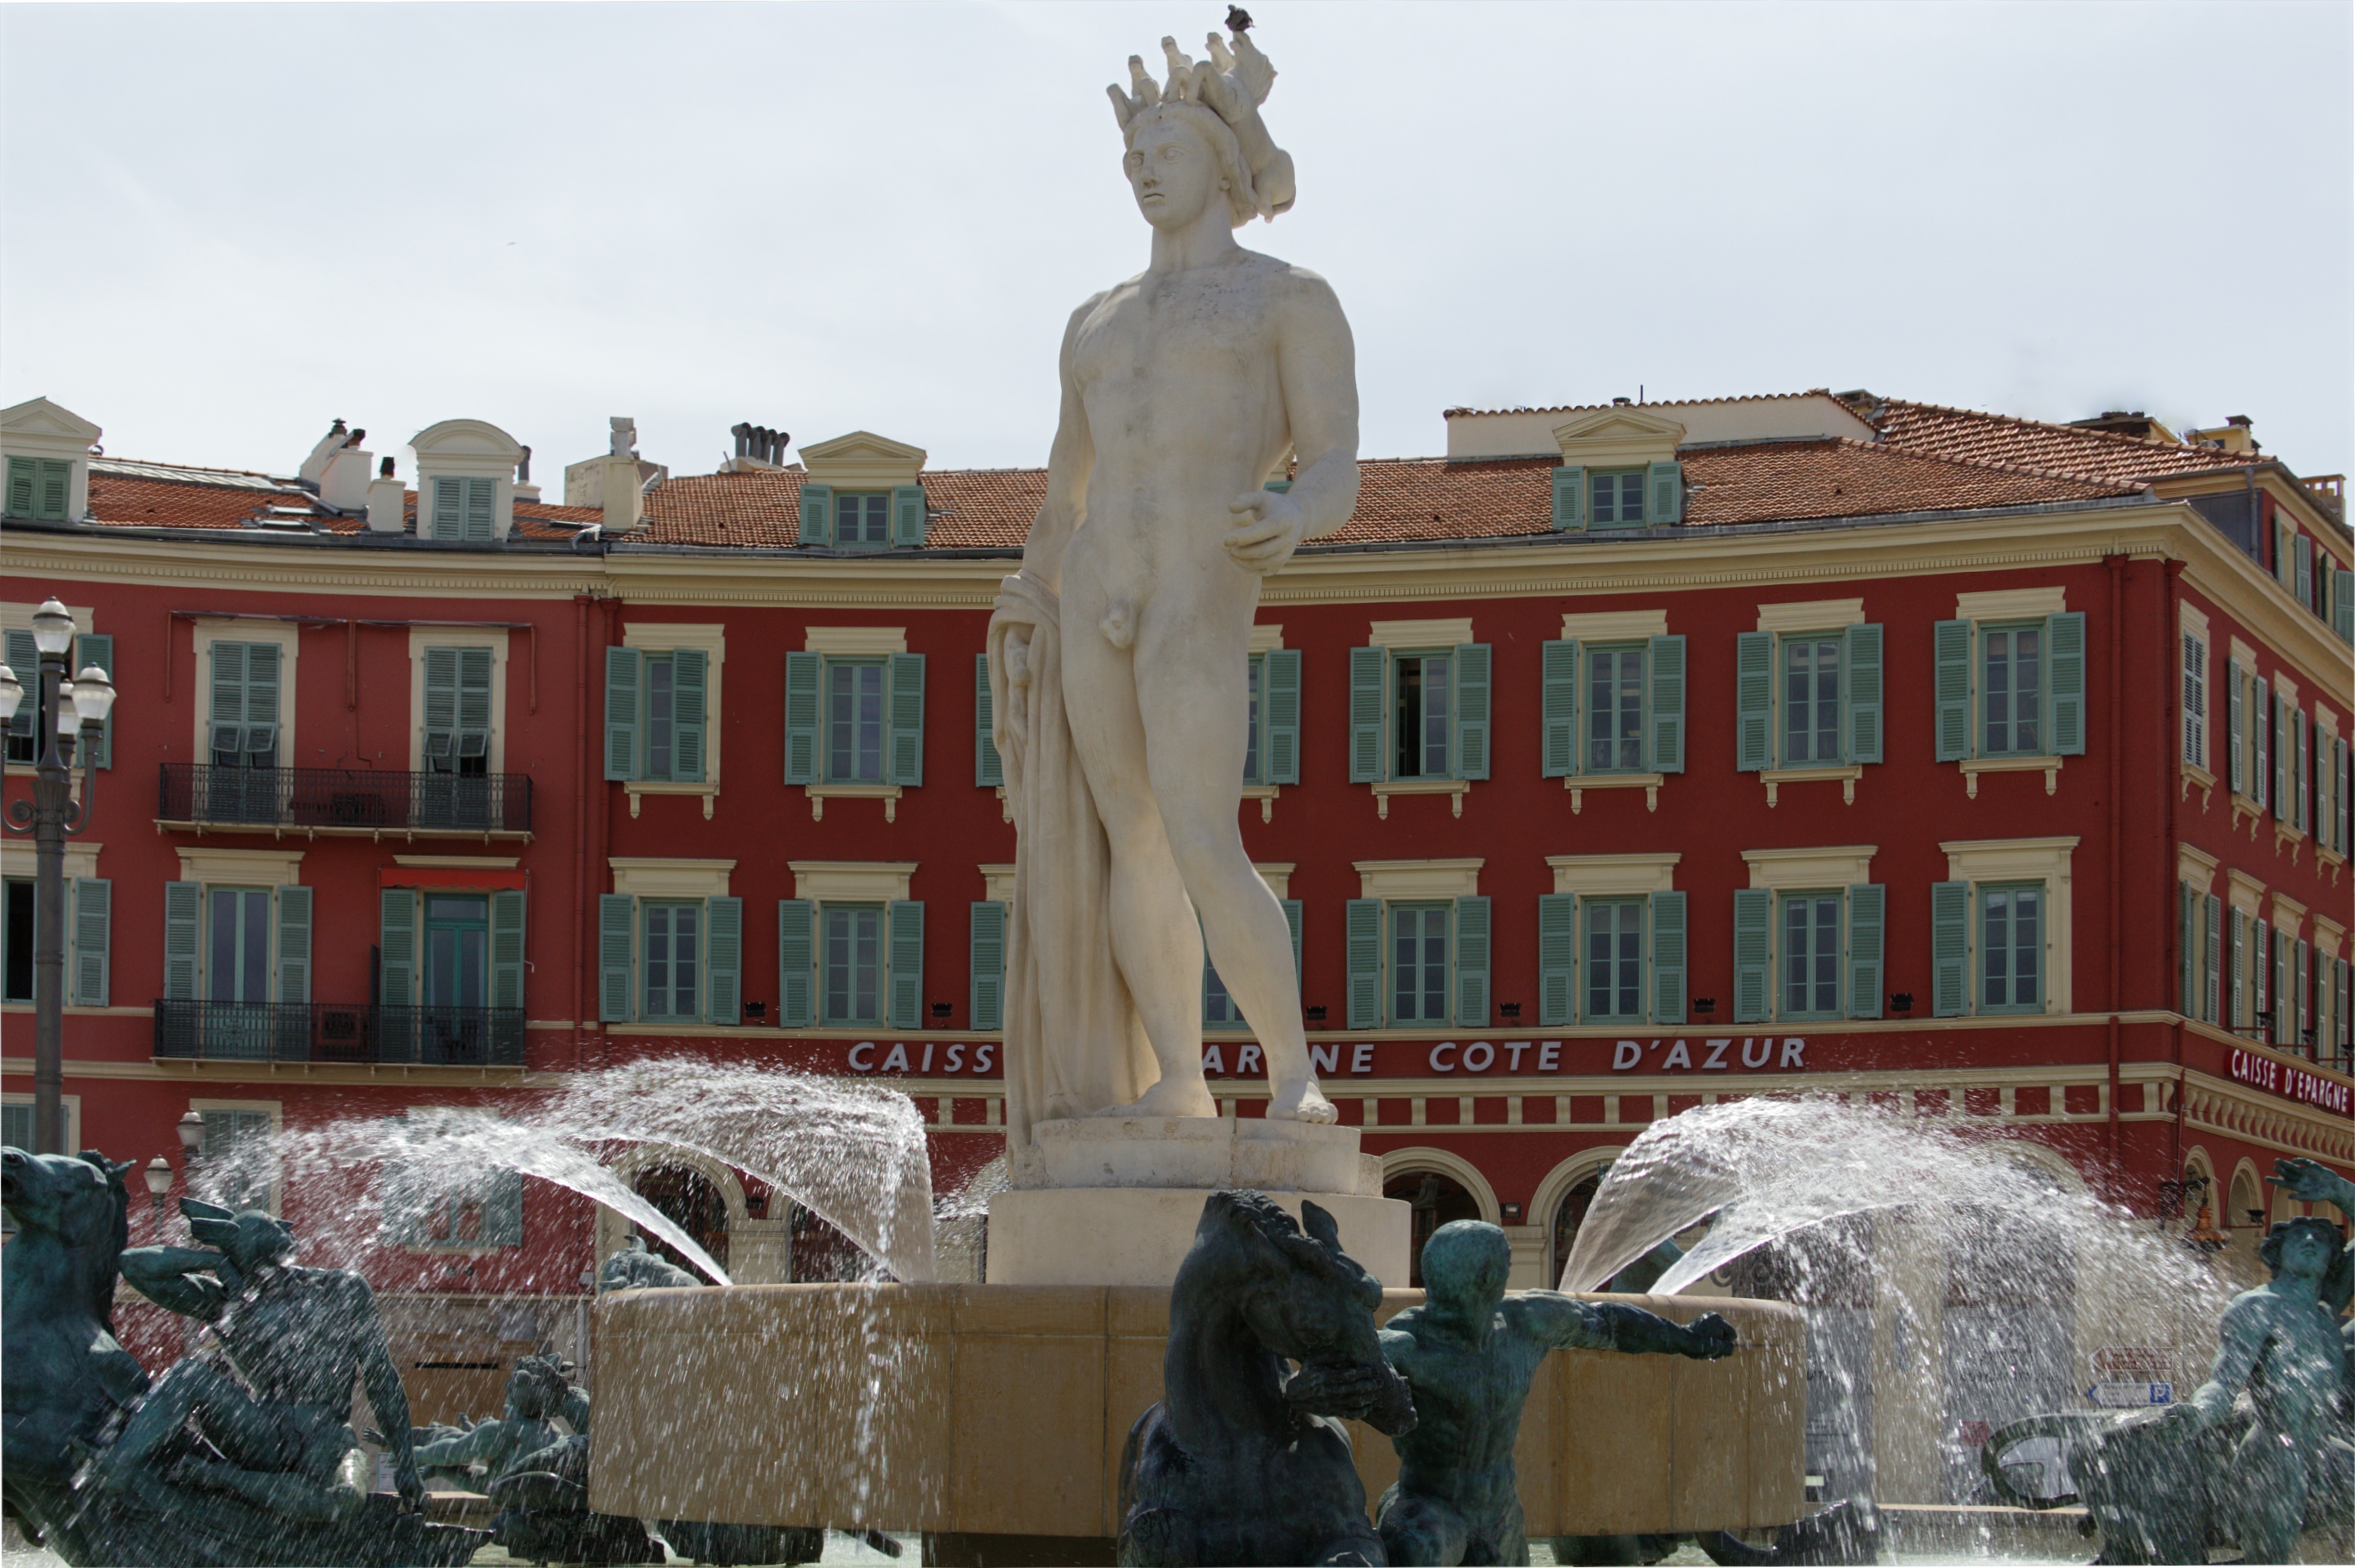
town, palace, city, monument, downtown, france, plaza, landmark, fountain, town square, nice, water feature, c te d azur, human settlement